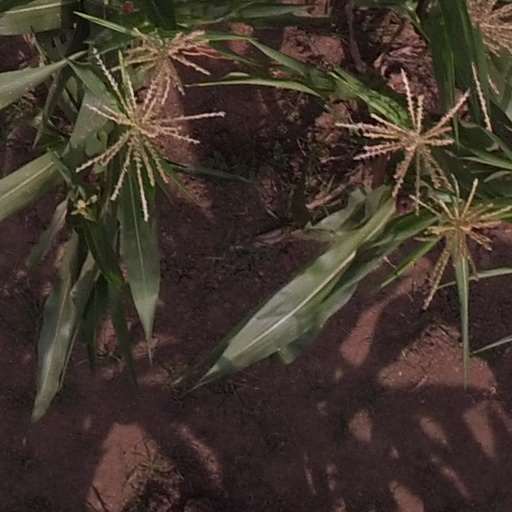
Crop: maize; corn